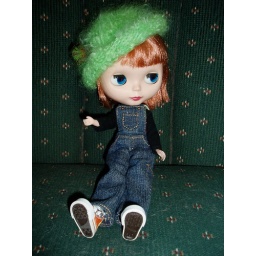
Lily resting in my chair in her green hat waiting to go outside.